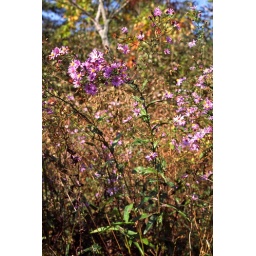
Smooth blue aster in flower